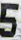
Number: 5